Lindsay Davenport

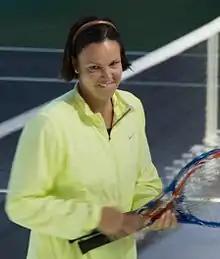
Davenport in 2013

Lindsay Ann Davenport Leach (born June 8, 1976) is an American former professional tennis player. She was ranked as the world No. 1 in women's singles by the Women's Tennis Association (WTA) for 98 weeks (including as the year-end No. 1 four times), and as the world No. 1 in women's doubles for 32 weeks. Davenport won 55 WTA Tour-level singles titles, including three majors (the 1998 US Open, 1999 Wimbledon Championships, and 2000 Australian Open), the gold medal at the 1996 Atlanta Olympics, and the 1999 Tour Finals. She also won 38 doubles titles, including three majors (the 1996 French Open, 1997 US Open, and the 1999 Wimbledon Championships) and three consecutive Tour Finals.